Brently Heilbron

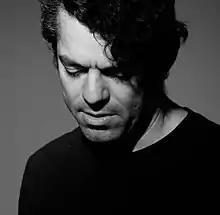

Brently Heilbron (born December 1, 1976) is an American comedian, musician, and actor based in Austin, Texas. He is best known for Tiny Desk Concerts with emo puppet band Fragile Rock and his work with director Robert Rodriguez.